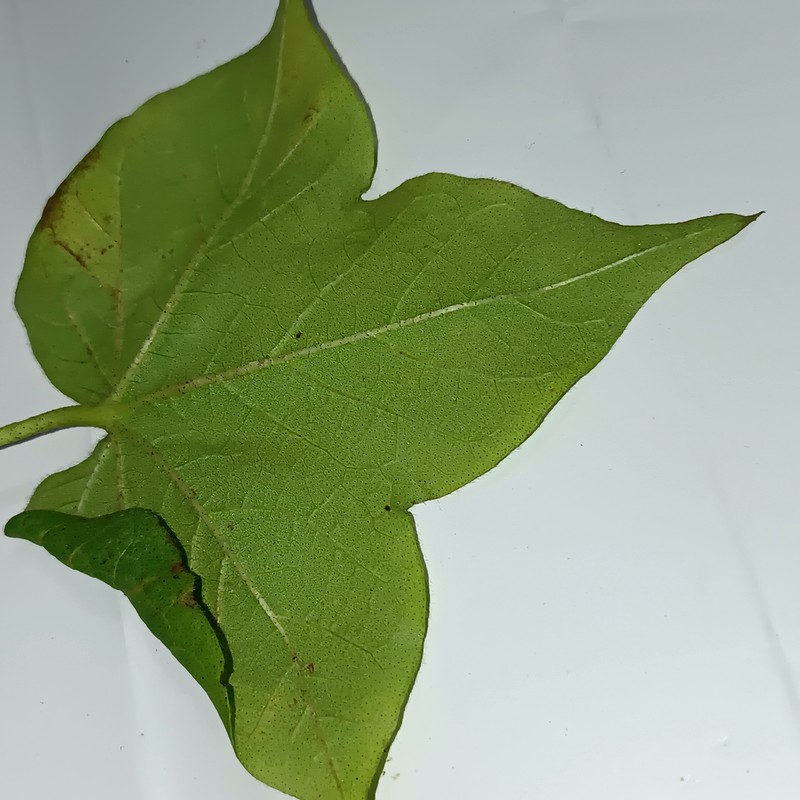
Label: Leaf Hopper Jassids